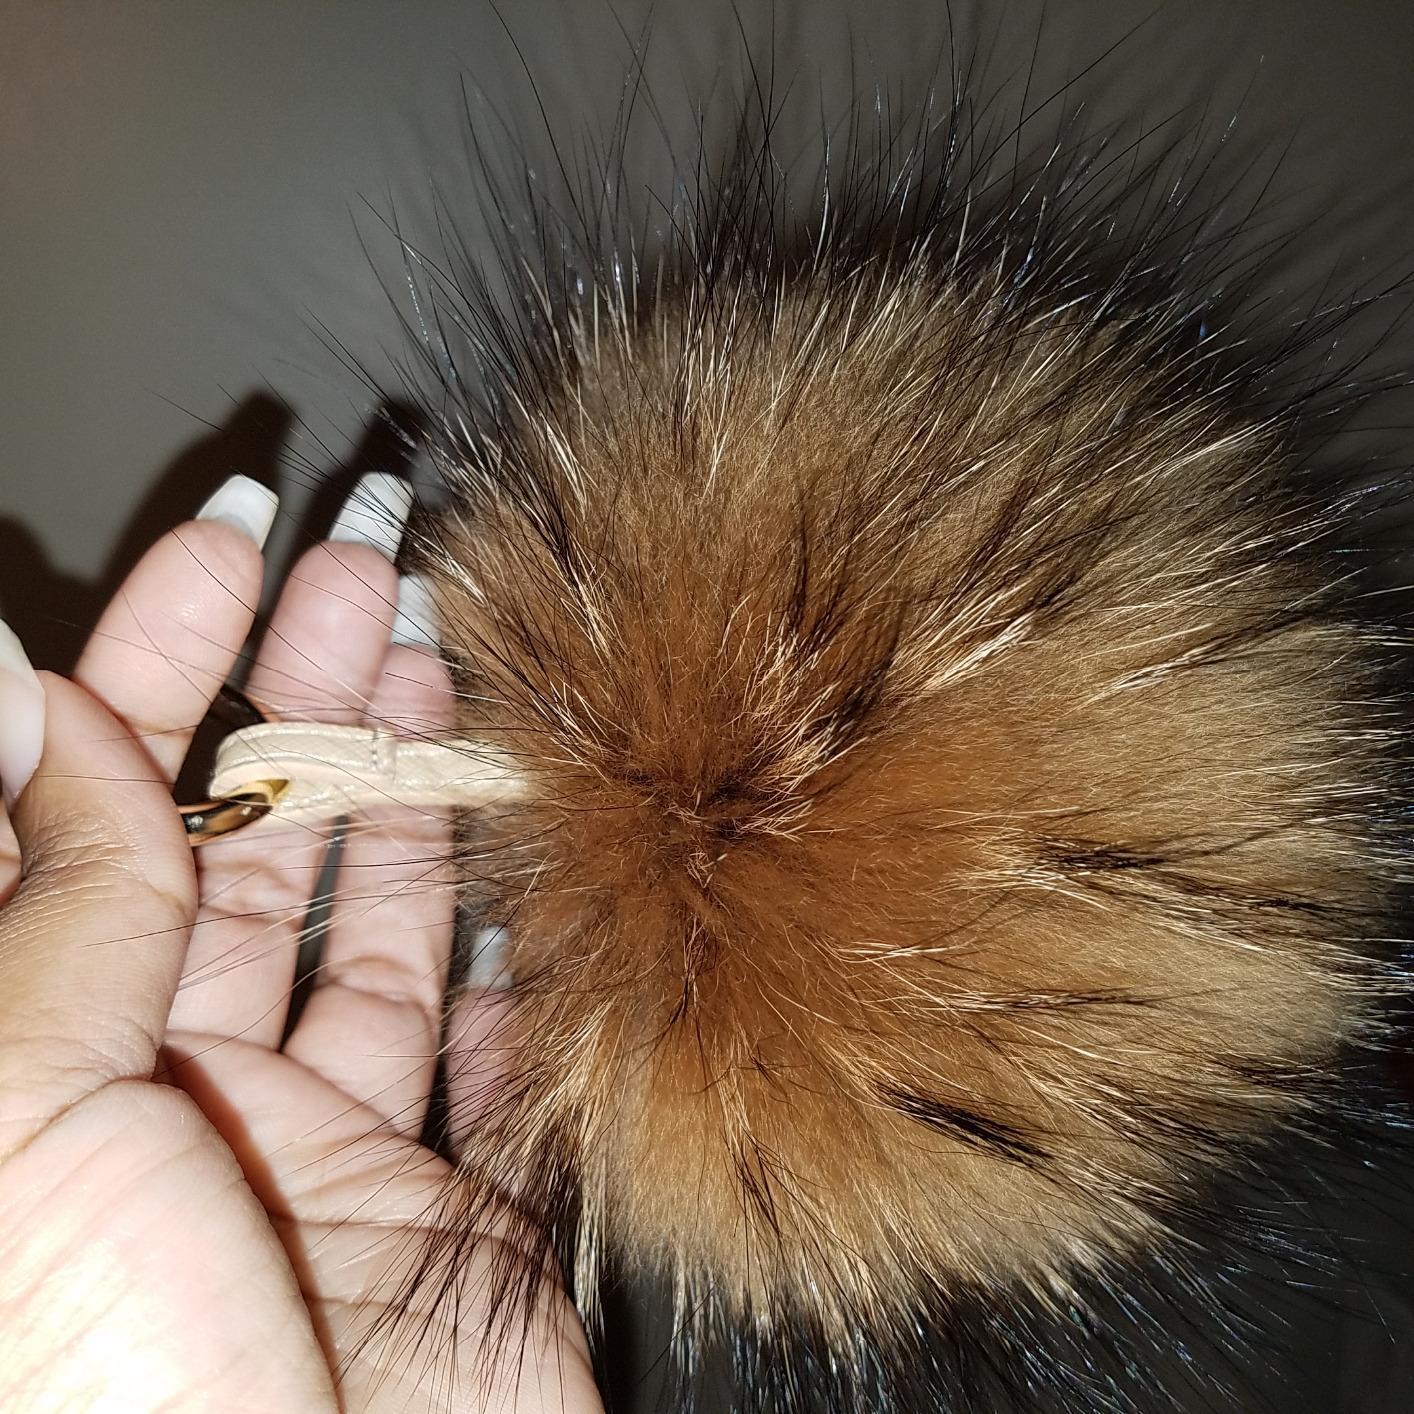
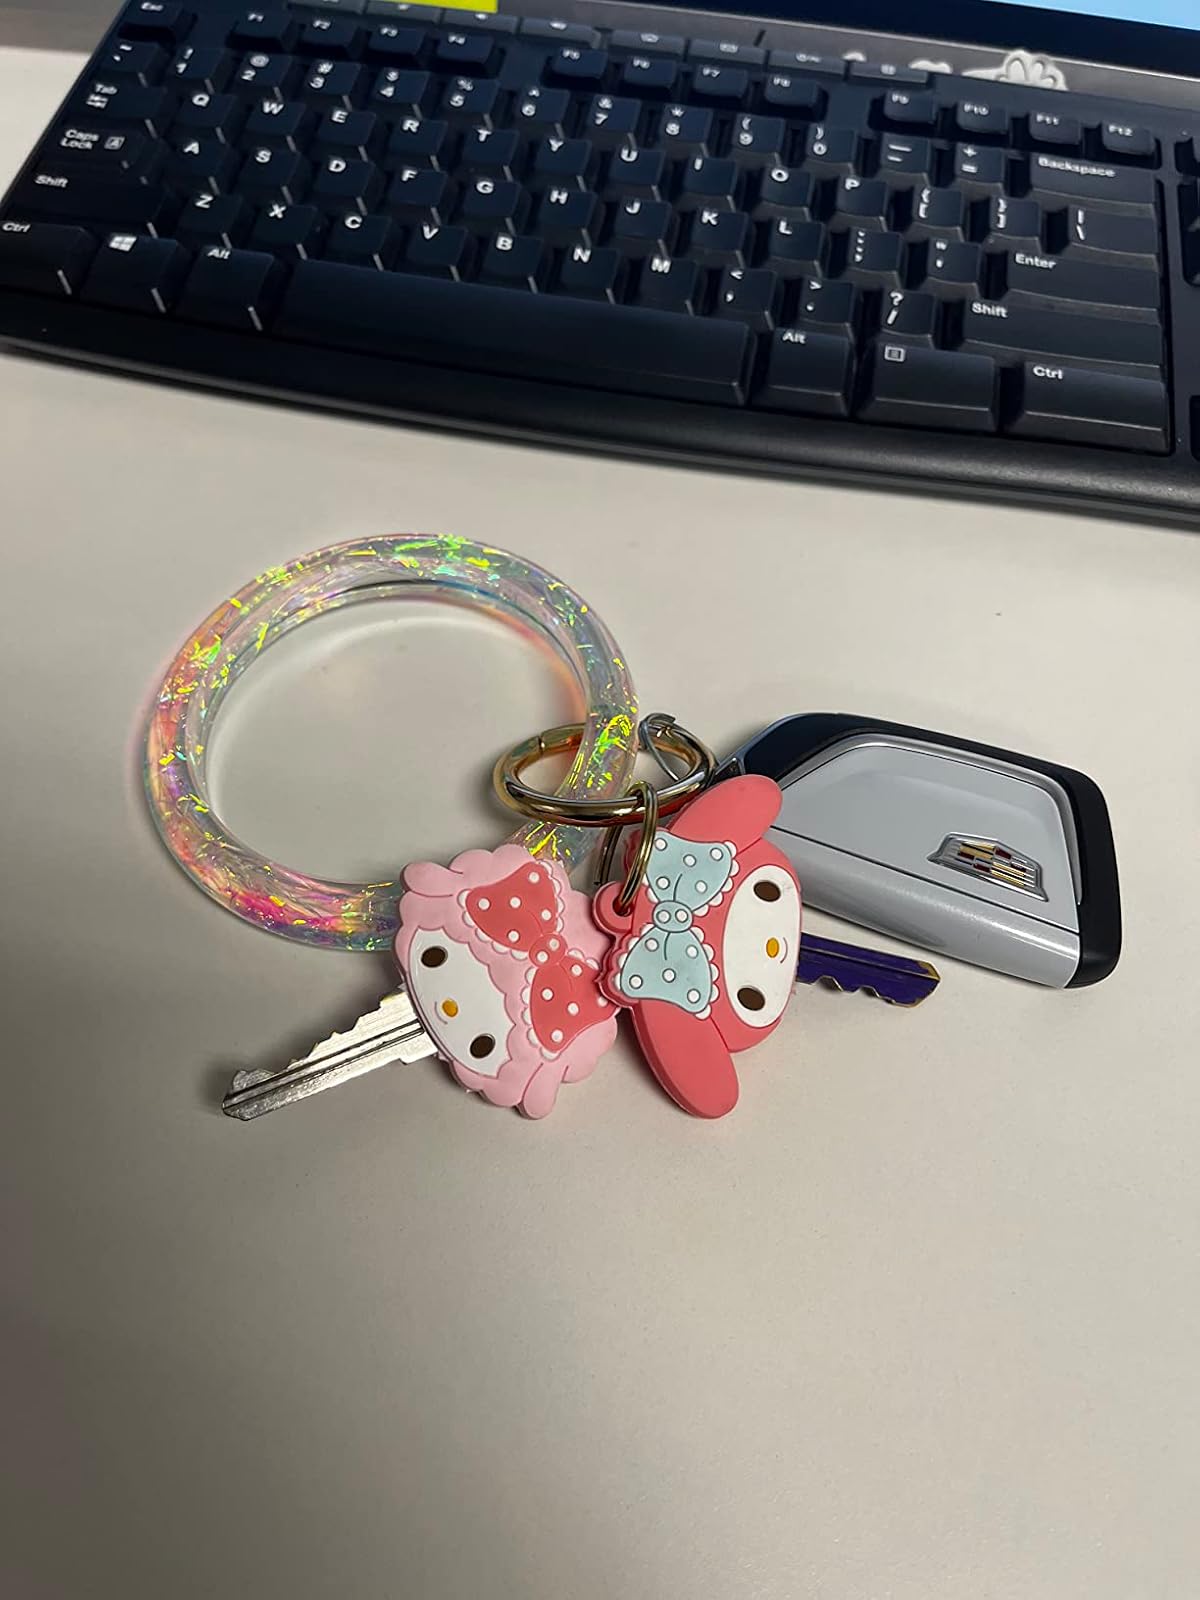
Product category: accessories_keychain
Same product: no